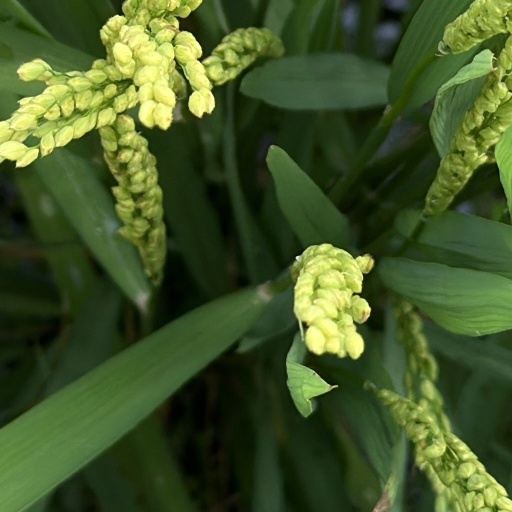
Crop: rice